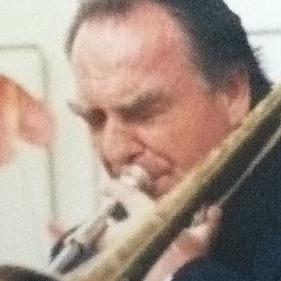
Age: 77